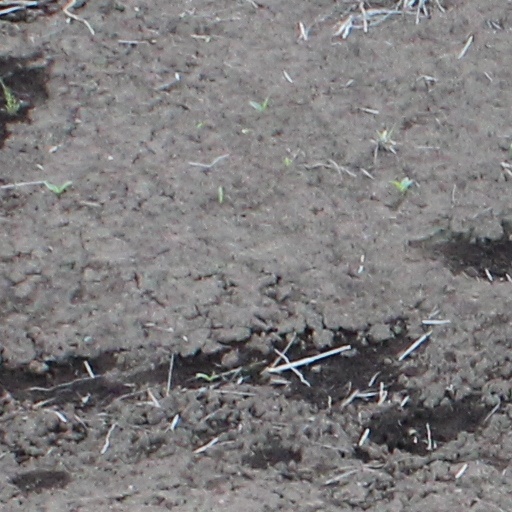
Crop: wheat